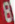
Number: 8